TYR Sport

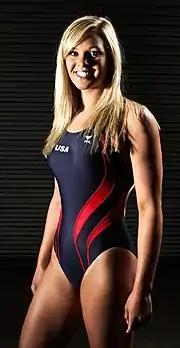
Chloe Sutton with TYR swimsuit

The company expanded its portfolio by announcing in late 2021 that it would release a line of CrossFit and workout gear.